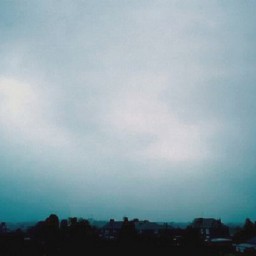
Cloud type: Nimbostratus (Ns)